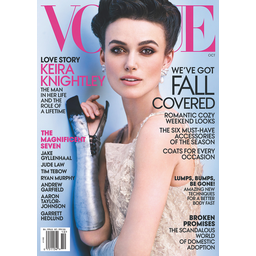
Label: paper